Charles Dewey (Indiana judge)

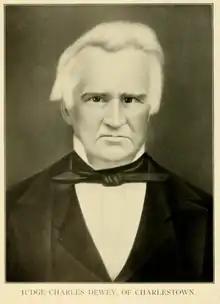

Charles Dewey (March 6, 1784 – April 25, 1862) was a justice of the Indiana Supreme Court from May 30, 1836, to January 29, 1847.